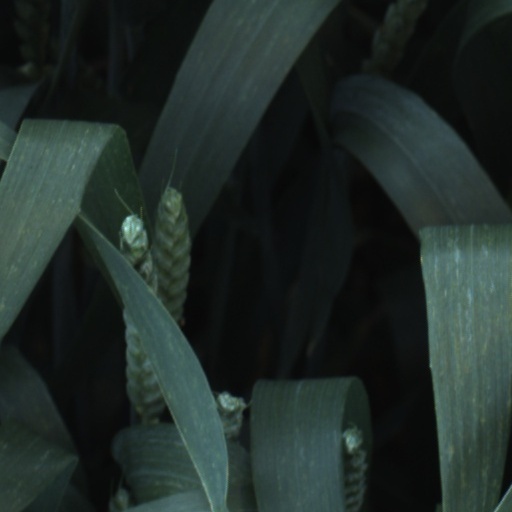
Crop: wheat